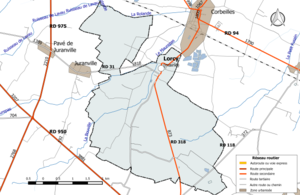
Carte du réseau routier de la commune de fr:Lorcy.
Lorcy est une commune française, située dans le département du Loiret en région Centre-Val de Loire.